Edward Stock Hill

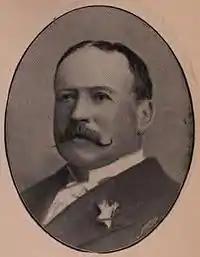
Hill in 1895.

Colonel Sir Edward Stock Hill (13 January 1834 – 17 December 1902) was a British shipowner and Conservative Party politician in the United Kingdom who served as Member of Parliament (MP) for Bristol South from 1886 to 1900.